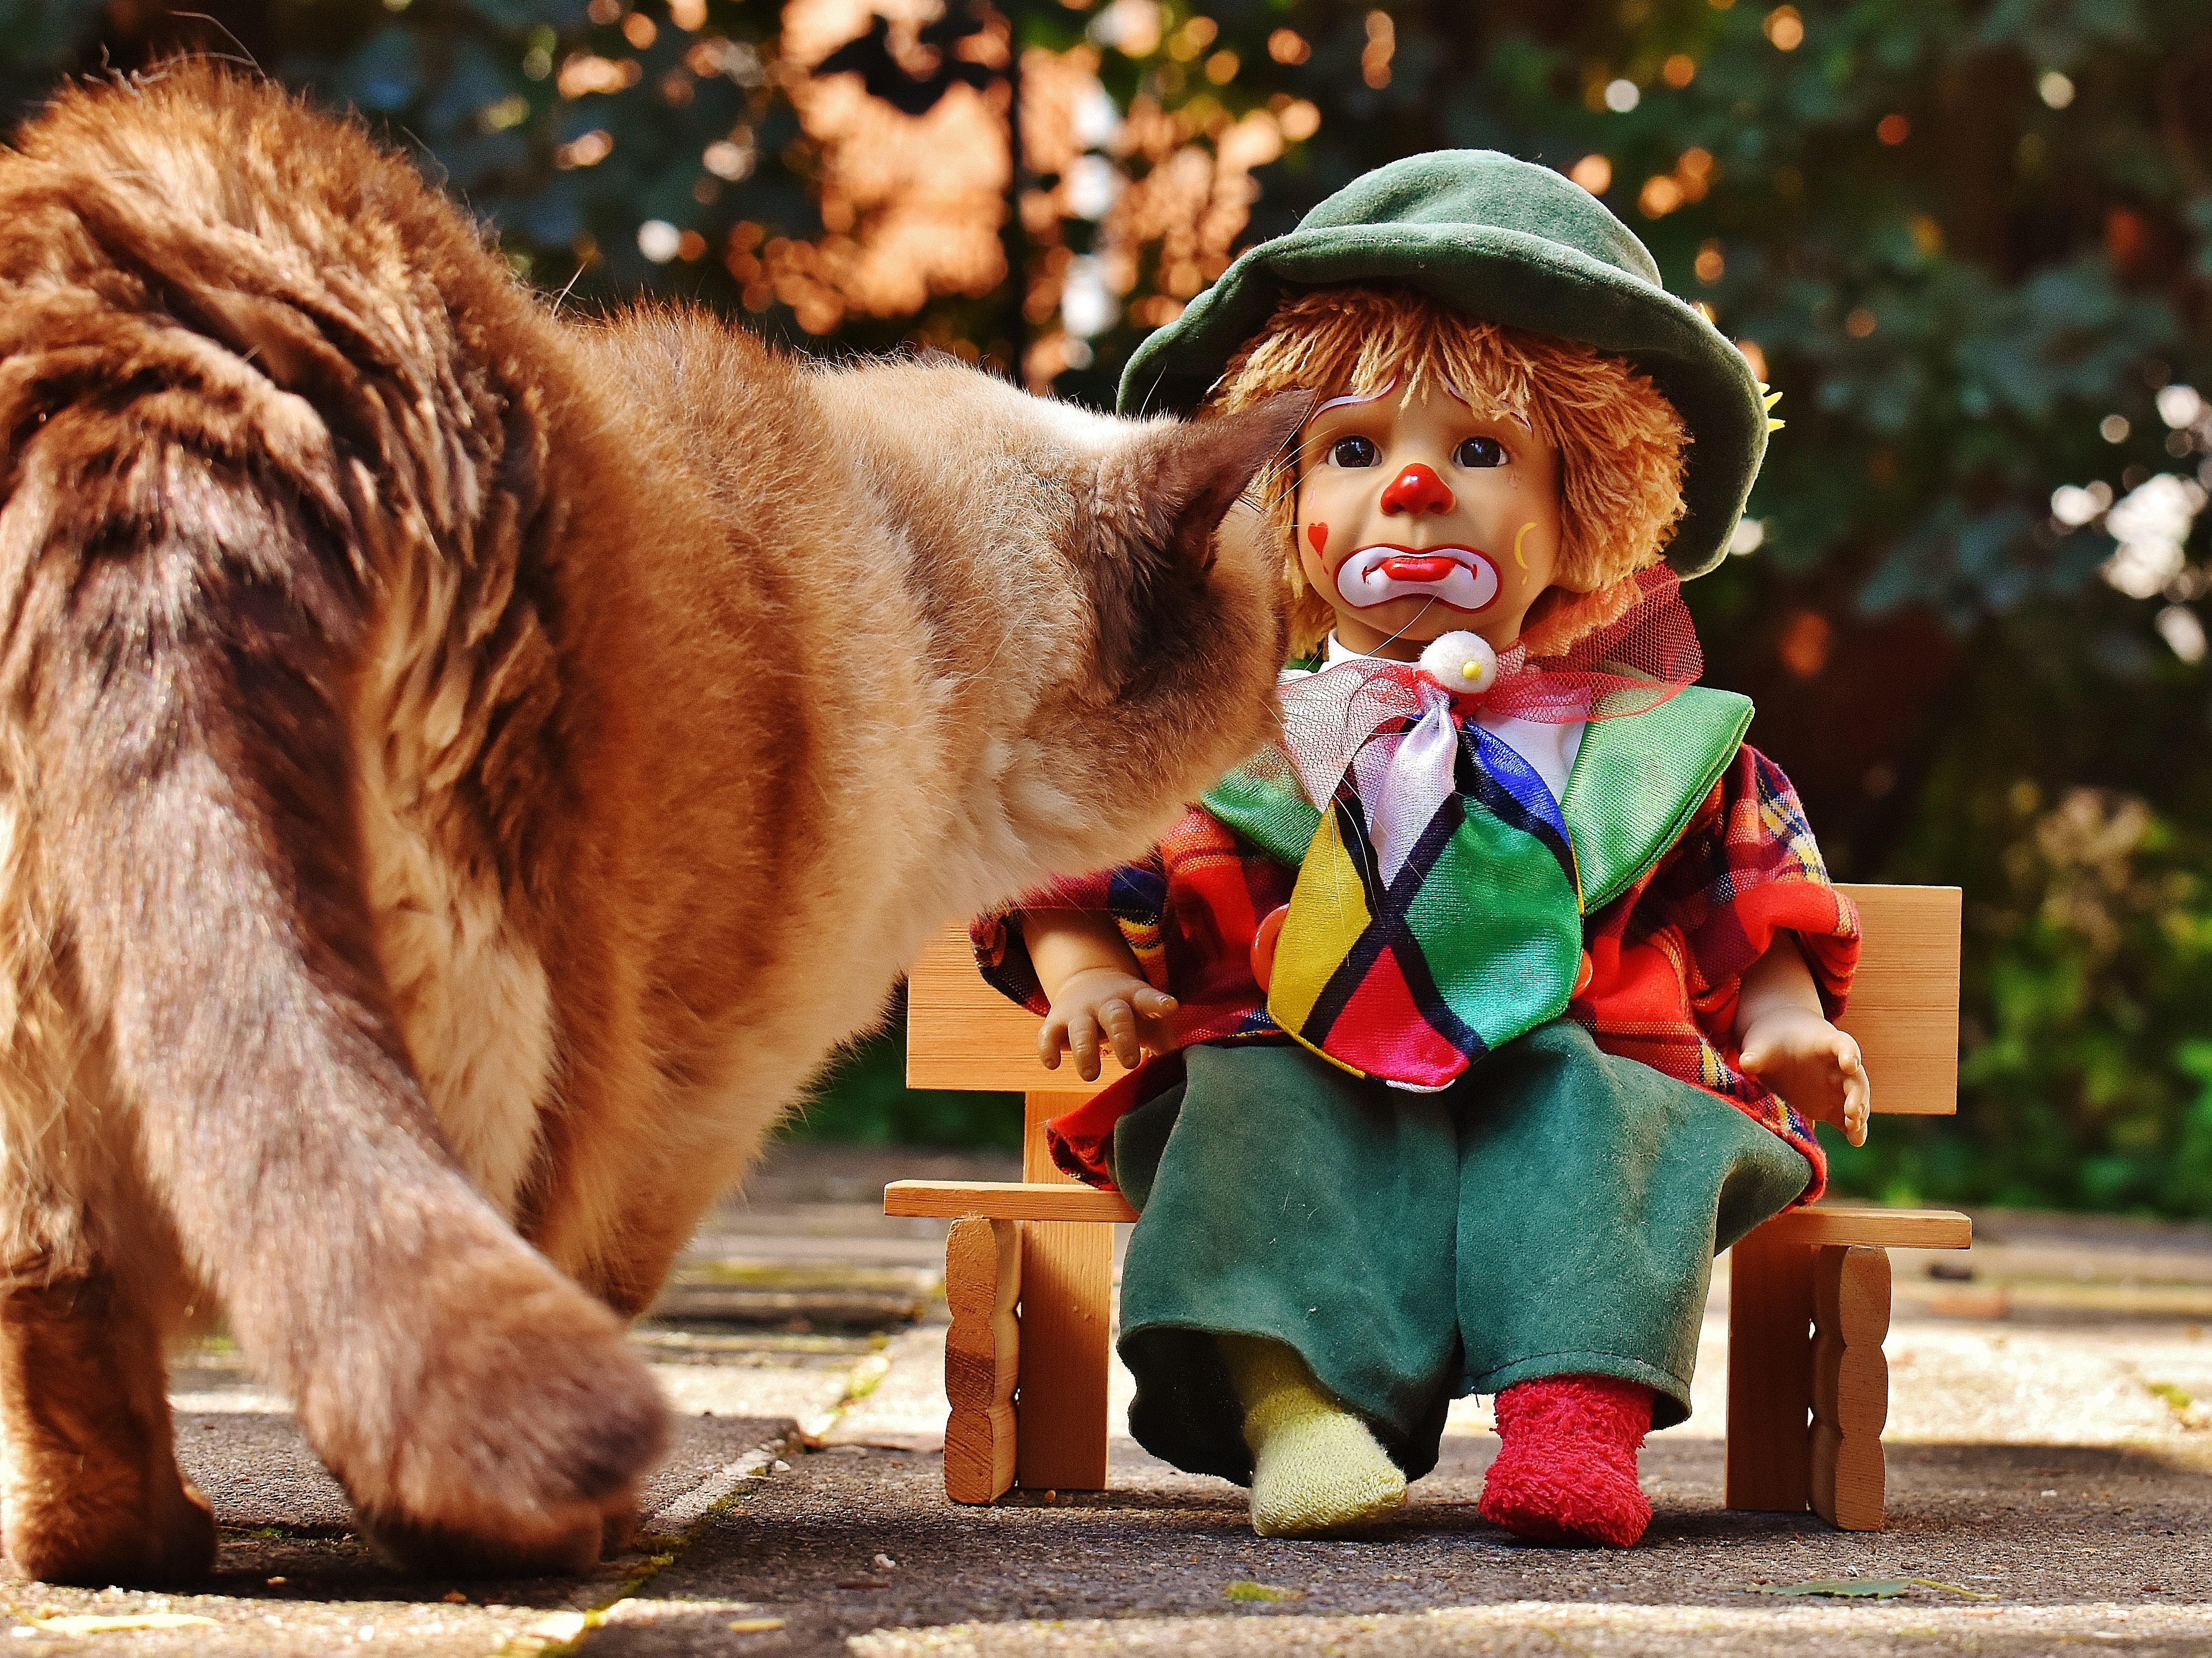
person, sweet, cute, cat, child, colorful, sit, clown, sad, race, doll, children, bank, toys, funny, british shorthair